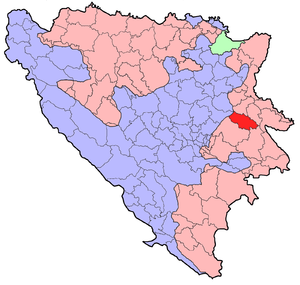
Han Pijesak est une ville et une municipalité de Bosnie-Herzégovine située dans la République serbe de Bosnie. Selon les premiers résultats du recensement bosnien de 2013, la ville intra muros compte 2 018 habitants et la municipalité 3 844.